George Dickel

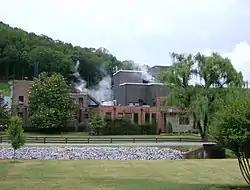
The Cascade Hollow distillery was reopened in 1958, and the present building dates from this era.

Increased production of George Dickel in the 1990s caused supply to exceed demand. In response, the distillery closed to allow the whisky's value to rebound and mitigate some wastewater issues at the distillery. The original site of the distillery at the south end of Cascade Hollow was listed on the National Register of Historic Places in 1994. The distillery reopened in 2003, almost too late to prevent a shortage of Old No. 8 in the market by 2007. Diageo introduced a younger, three-year-old version branded "Old-Fashioned Cascade Hollow Batch Recipe" to meet demand. It was discontinued in 2013, after aged stocks rebounded sufficiently.